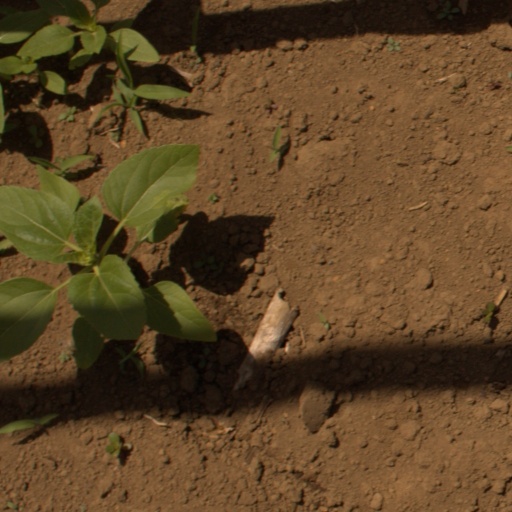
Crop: Jerusalem artichoke